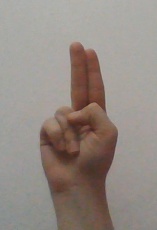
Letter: taa